Vienna New Year's Concert

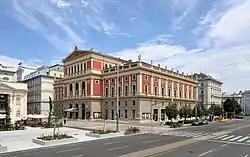
Musikverein concert hall

The Vienna New Year's Concert is an annual concert of classical music performed by the Vienna Philharmonic on the morning of New Year's Day in Vienna, Austria. The concert occurs at the Musikverein at 11:15. The orchestra performs the same concert programme on 30 December, 31 December, and 1 January but only the last concert is broadcast every year on radio and television.